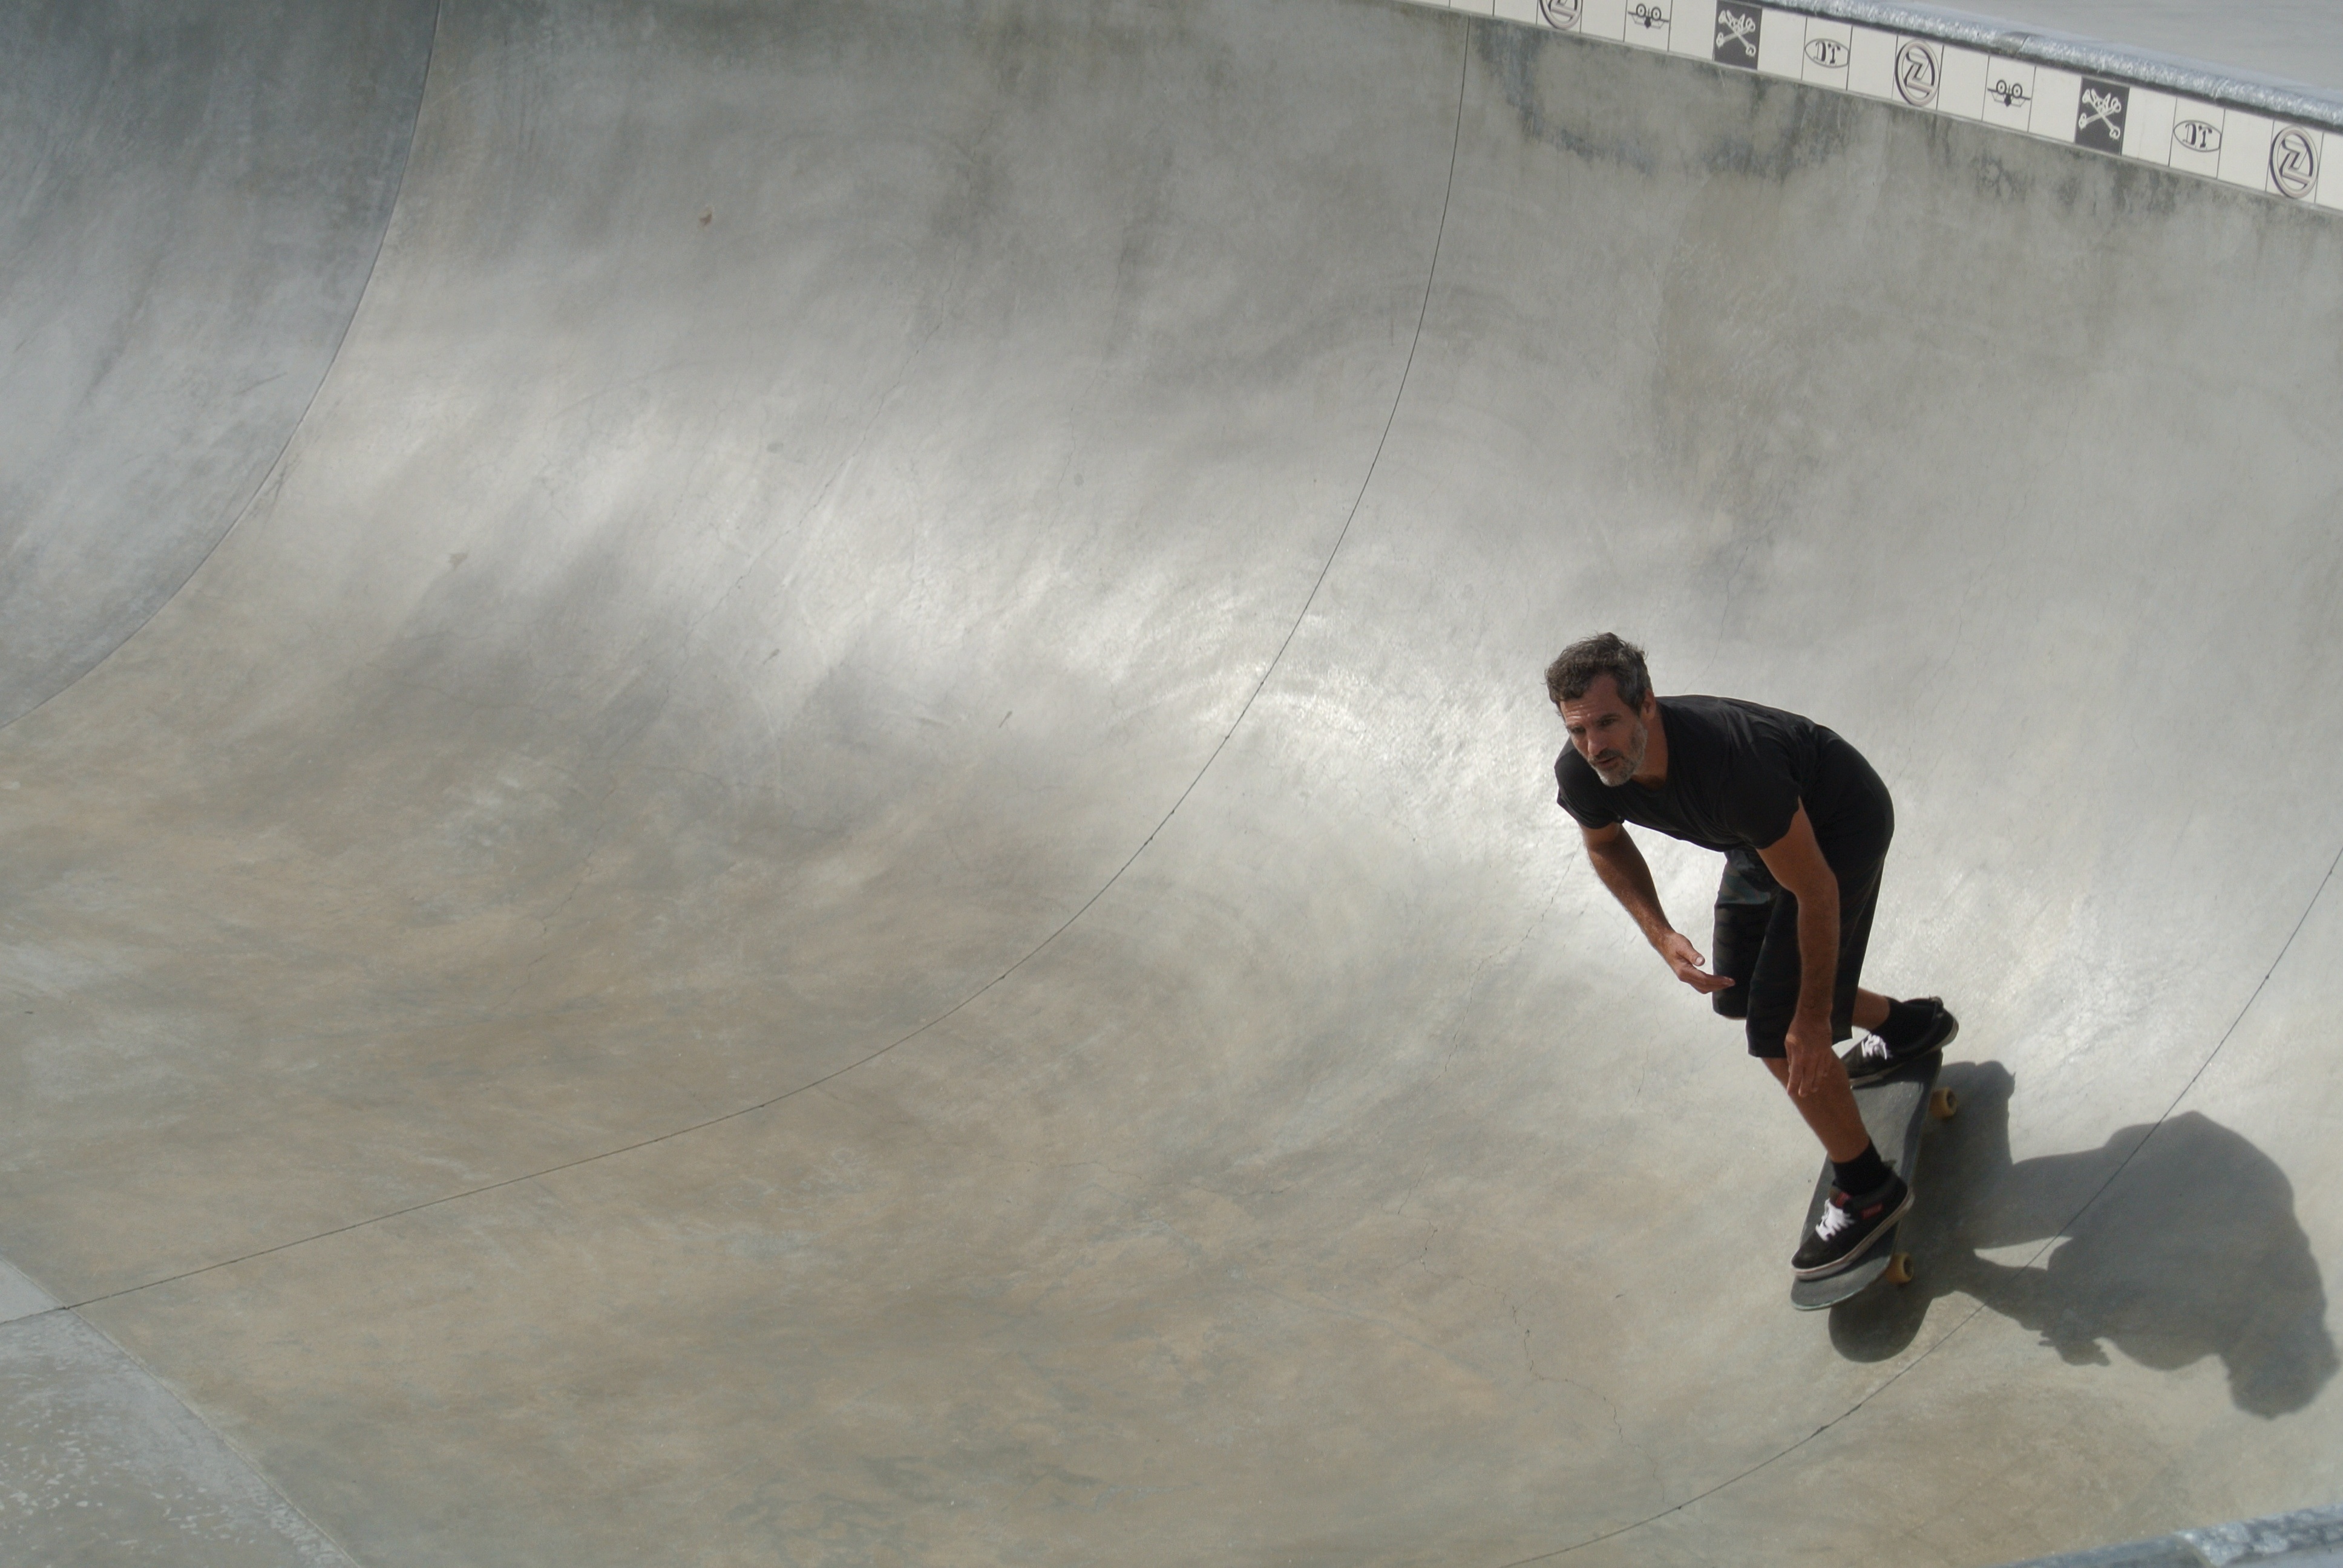
skateboard, skateboarding, motion, action, usa, extreme sport, california, skatepark, venice beach, sports, skater, los angeles, atmosphere of earth, boardsport, bicycle motocross